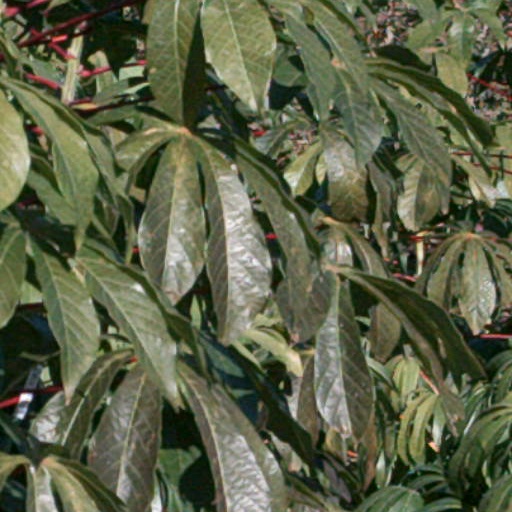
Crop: cassava